16th (Service) Battalion, Rifle Brigade (St Pancras)

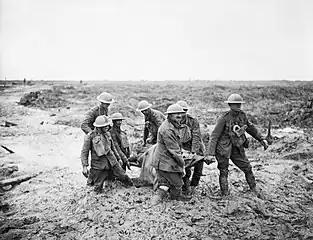
Stretcher-bearers struggle through the mud after the Battle of Pilckem Ridge, 1 August 1917 (Photograph by John Warwick Brooke).

The Somme Offensive had been launched on 1 July, and on 11 August 39th Division was ordered to march south to join in. 16th RB reached Vauchelles-lès-Authie, near Doullens, on 25 August. From 29 August the battalion stood by at 'Y' Camp at Bertrancourt, awaiting orders from Reserve Army to go up to the front. Reserve Army began a series of minor operations along the River Ancre in early September. On 3 September 39th Division was ordered to secure a few hundred yards of high ground north-west of St Pierre-Divion, to cover the flank of 49th (West Riding) Division advancing up the river valley. The left attack was made by 117th Bde, with 16th RB (right) and 17th SF (left) leading, 17th KRRC in support. All three battalions were much understrength, not having replaced the losses of recent months. The first wave of 16th RB consisted of 3 platoons of B Company and 1 of C Company, the second of 3 platoons of A Company and 2 of C, and the third wave of 3 platoons of D Company and the HQ Lewis guns, with an RE section, a Vickers gun section from 117th Machine Gun Company, and two mortar teams from 117th Light Trench Mortar Battery. The three waves had the first, second and third German trench lines as their respective objectives. The first two waves were to 'jump off' from 'Gordon Trench', their carrying parties from 'Bedford Street', and the third wave would advance over the top from 'Roberts Trench'. Darell ordered that 'magazines should be loaded but all work to be done with the sword', the men were to keep their 'nose right under the barrage' and to 'work by time, don't wait for troops on right or left'. Zero was at 05.10 and the waves set off behind the Creeping barrage in good order. Unfortunately, the barrage had little effect on the enemy, and as soon as it lifted off the first line they manned the parapet and threw grenades as the first wave attackers closed in. The first wave entered the enemy trenches at the extreme right and left and in the centre, but defenders held on in between. Some of the second wave got over and even got into the second line of trenches but were met by intense machine gun and shell fire. The third wave got no further than the German front line. By 05.40 the attack had clearly failed, most of the surviving attackers retired to their own trenches, leaving a couple of small parties holding out in the German trenches. Although the third wave had shiny metal discs on their backs, the smoke and mist made observation impossible, and runners had great difficulty making their way back across the shell-swept No man's land. Hearing the enemy machine gun fire die down, Darell thought that the attack had succeeded, but the bad news reached him at 06.35 and he joined his men in Gordon Trench. After reorganisation, he launched a second attack at 11.05 with 3 officers and about 100 men, about 30 of whom reached the enemy trench and bombed dugouts before being ejected. Apart from one officer's party that had linked up with the neighbouring 14th Hampshire Regiment (116th Bde) the remaining small parties were bombed out of the German front trench. None of those who had reached the second line got back. 49th (WR) Division's attack had also failed, so 39th Division called off any further attacks.16th RB was relieved that evening and returned to 'X' Camp at Bertrancourt. It had lost 7 officers and 30 ORs killed, 7 officers and 235 ORs wounded, 2 officers and 176 ORs missing.